The South African Commercial Advertiser

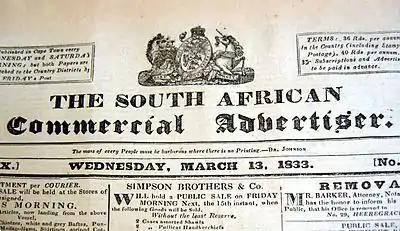

The South African Commercial Advertiser was South Africa's first independent newspaper and started publication in Cape Town on 7 January 1824. It was banned between 5 May 1824 and 31 August 1825, and between 10 March 1827 and 3 October 1828, by order of the Governor at the Cape, Lord Charles Somerset.